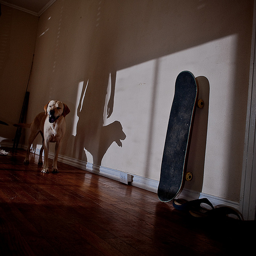
A dog stands next to a skateboard leaned up against a wall.
A dog standing on hard wood floors and next to a wall with his shadow.
A dog standing next to a skateboard on a wall.
Dog and skateboard in a room and shadow of dog and person on a wall.
A dog is looking at someone in the room.